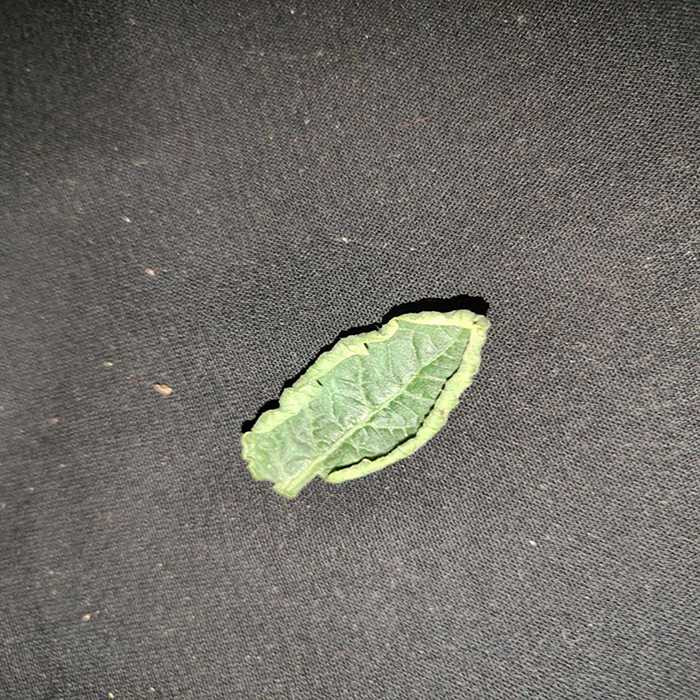
Plant: Tomato
Label: Tomato leaf curl virus